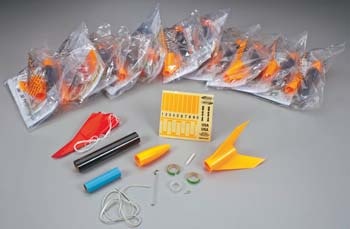
1751 ALPHA III EDUCATOR PK(12)
This is an EDUCATORS PACK of 12 ALPHA III Estes Rockets only. Recommended for ages 10 years and up with adult supervision for those under 12. This rocket is a E2X series that is almost ready-to-fly skill level 0. These packs are used for classroom learning about rocketry. _ FEATURES: Twelve Estes ALPHA III rockets (rocket also available individually, ESTT1256) Each rocket is individually bagged Instructions and warranty sheet included with each rocket INCLUDES: Twelve Estes ALPHA III rockets REQUIRES: Assembly Porta-Pad II launch pad (ESTT2215) Masking tape Electron beam launcher (ESTT2220) Recovery wadding (ESTT2274) Engines 1/2A6-2 (ESTT1593) A8-3 (ESTT1598 or ESTT1781 - educator pack) - first flight B4-4 (ESTT1602) B6-4 (ESTT1606 or ESTT1783 - educator pack) B6-6 (ESTT1607) C6-5 (ESTT1614 or ESTT1789 - educator pack) C6-7 (ESTT1615) Also, use scissors and pencil SPECS: Weight: 1.2oz. (34g) Altitude: w/ A8-3 motor 300' (91m) COMMENTS: Due to small parts that could cause a choking hazard please keep away from children 3 years of age and younger For your safety and enjoyment, always follow the NAR Model Rocketry Safety Code while participating in any model rocketry activities
Brand: GREAT PLANES
Category: Arts & Entertainment > Hobbies & Creative Arts > Model Making > Model Rocketry